Pinechas (parashah)

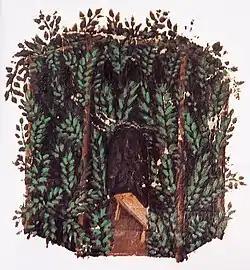
A sukkah in medieval Italy (1374 manuscript illustration at the British Library)

Rabbi Abbahu taught that Jews sound a blast with a shofar made from a ram's horn on Rosh Hashanah, because God instructed them to do so to bring before God the memory of the binding of Isaac, in whose stead Abraham sacrificed a ram, and thus God will ascribe it to worshipers as if they had bound themselves before God. Rabbi Isaac asked why one sounds ("tokin") a blast on Rosh Hashanah, and the Gemara answered that God states in Psalm 81:4: "Sound ("tiku") a shofar."